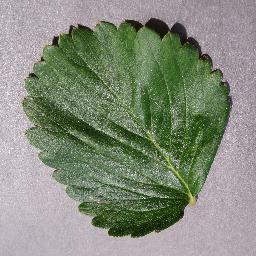
Label: Strawberry___healthy